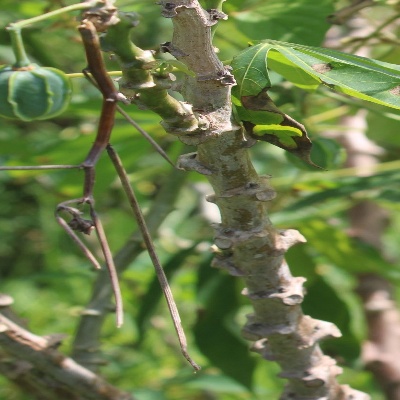
Crop: Cassava
Condition: bacterial blight